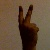
The image shows a hand gesture representing the number 2 in Indian Sign Language.